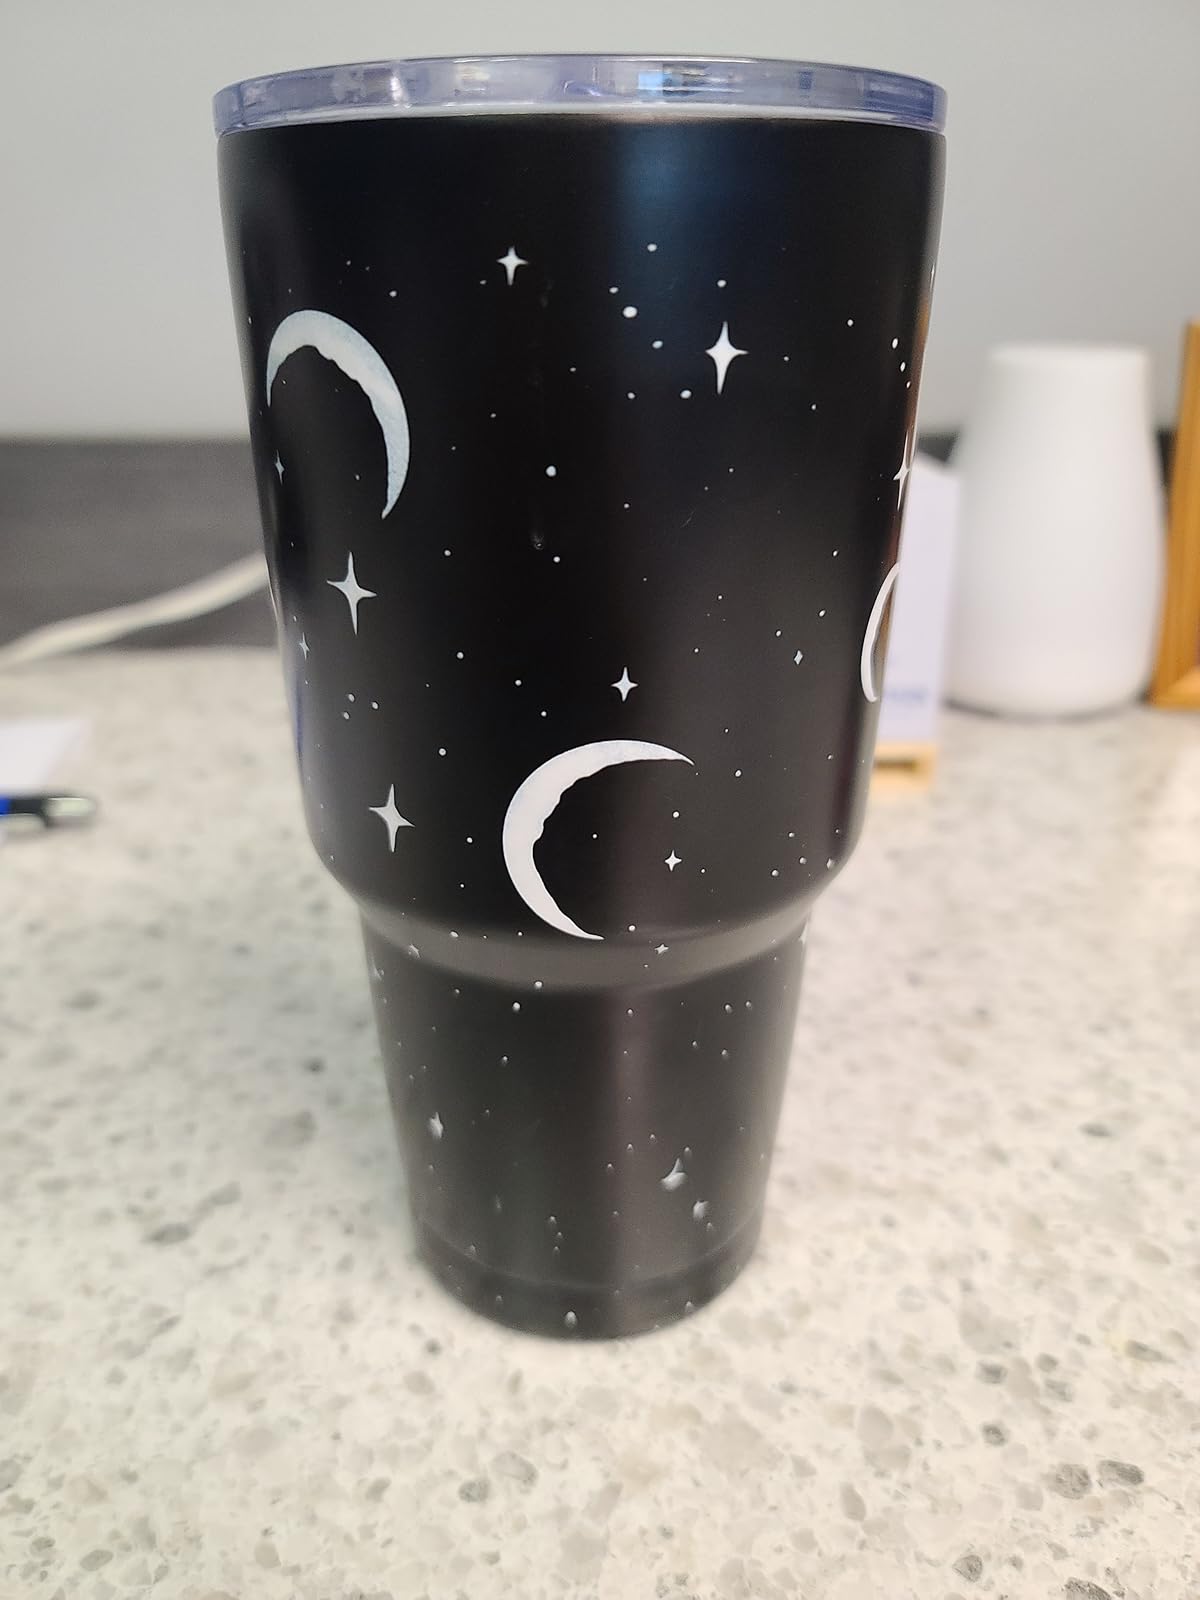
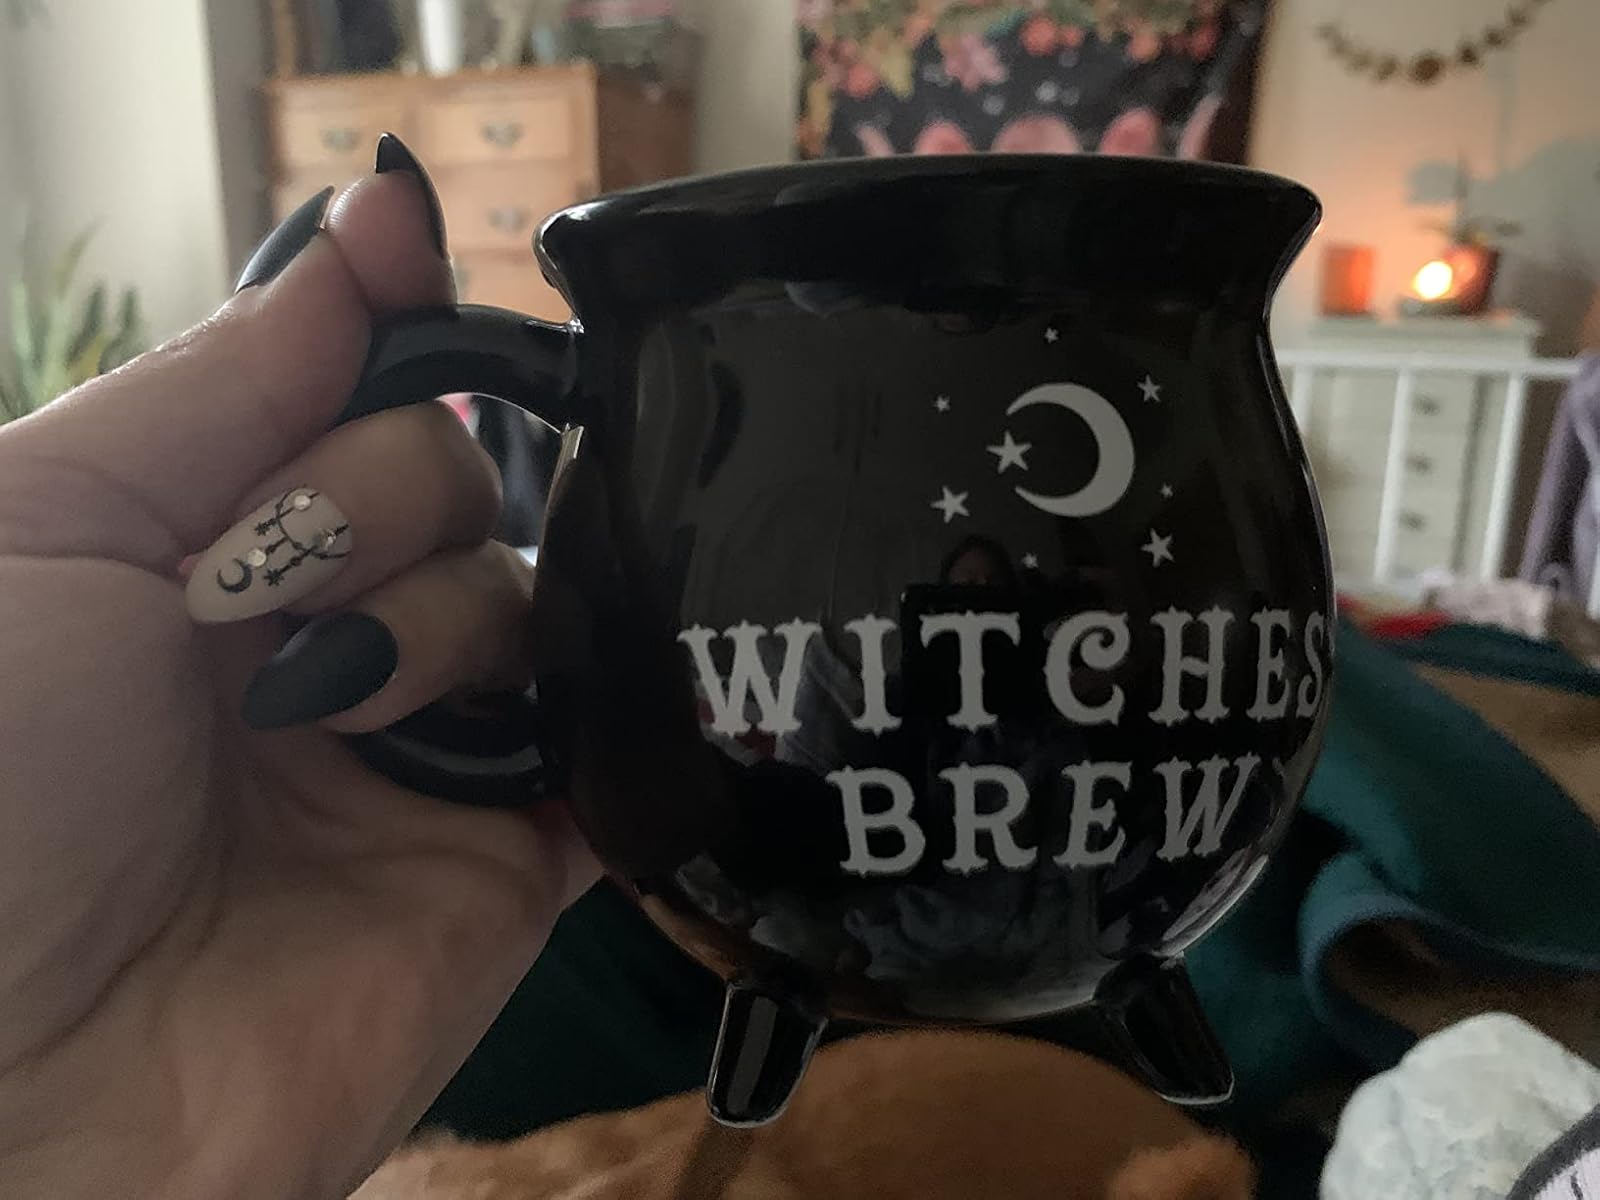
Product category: items_mug
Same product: no